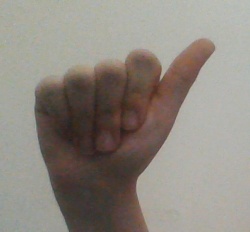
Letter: dhad